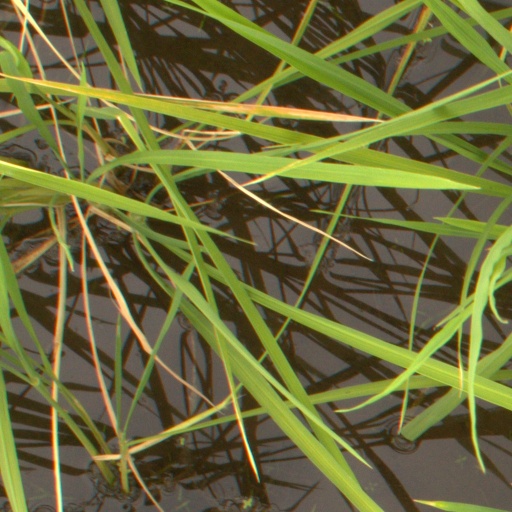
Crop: rice